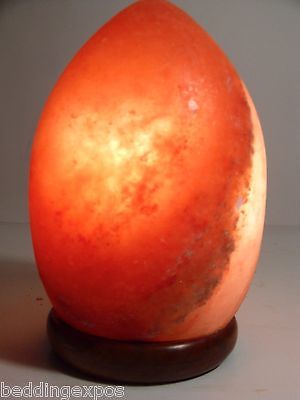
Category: lamp